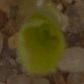
Label: maize